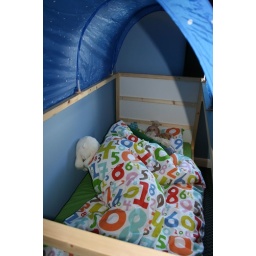
Little boy in his big boy bed